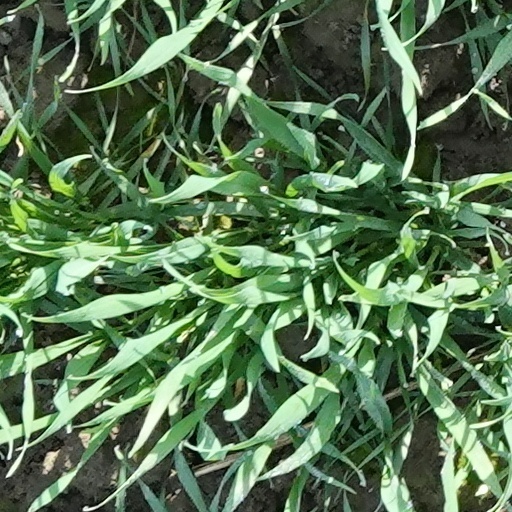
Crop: wheat